Manchester City F.C.

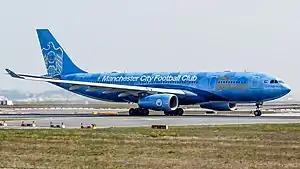
Manchester City's stadium and shirt have been sponsored by Etihad Airways since 2009.

Manchester City's home colours are sky blue and white. Traditional away kit colours have been either maroon or (from the 1960s) red and black; however, in recent years several colours have been used. The origins of the club's home colours are unclear, but there is evidence that the club has worn blue since 1892 or earlier. A booklet entitled "Famous Football Clubs – Manchester City" published in the 1940s indicates that West Gorton (St. Marks) originally played in scarlet and black, and reports dating from 1884 describe the team wearing black jerseys bearing a white cross, showing the club's origins as a church side. The infrequent yet recurrent use of red and black away colours comes from former assistant manager Malcolm Allison's belief that adopting the colours of AC Milan would inspire City to glory. Allison's theory seemingly took effect, with City winning the 1969 FA Cup final, 1970 League Cup final, and 1970 Cup Winners' Cup final in red and black stripes as opposed to the club's home kit of sky blue.